John Kennedy (Louisiana politician)

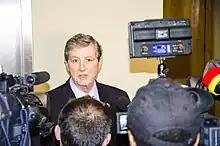
Kennedy speaking to the media, September 2014

As treasurer, Kennedy pushed for tougher ethical standards in state contracting reform. In 2007, he called for a full investigation into all contracts signed in the wake of Hurricane Katrina after media investigations revealed that one FEMA contractor allegedly engaged in profiteering by misrepresenting timesheets and hourly rates. Kennedy also urged Governor Blanco to ban family members of state officials from securing construction contracts during the rebuilding effort.